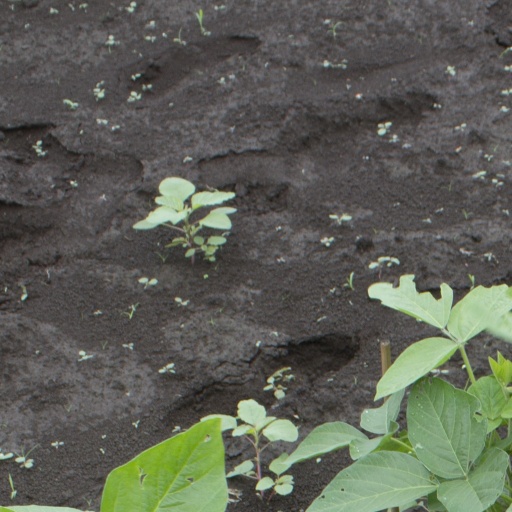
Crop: soybean